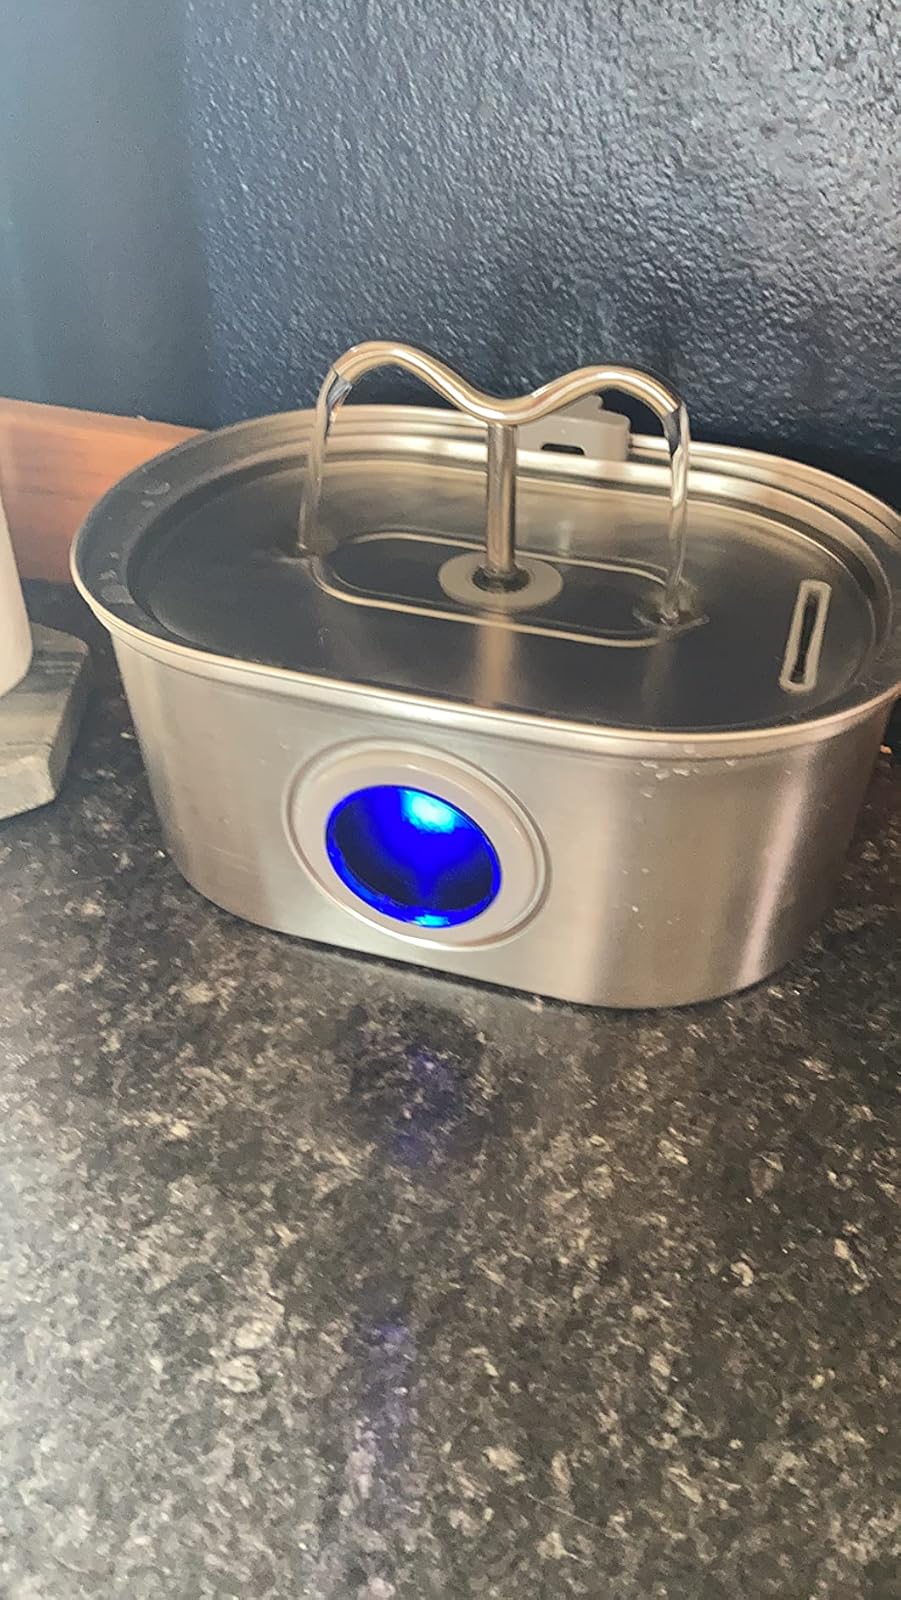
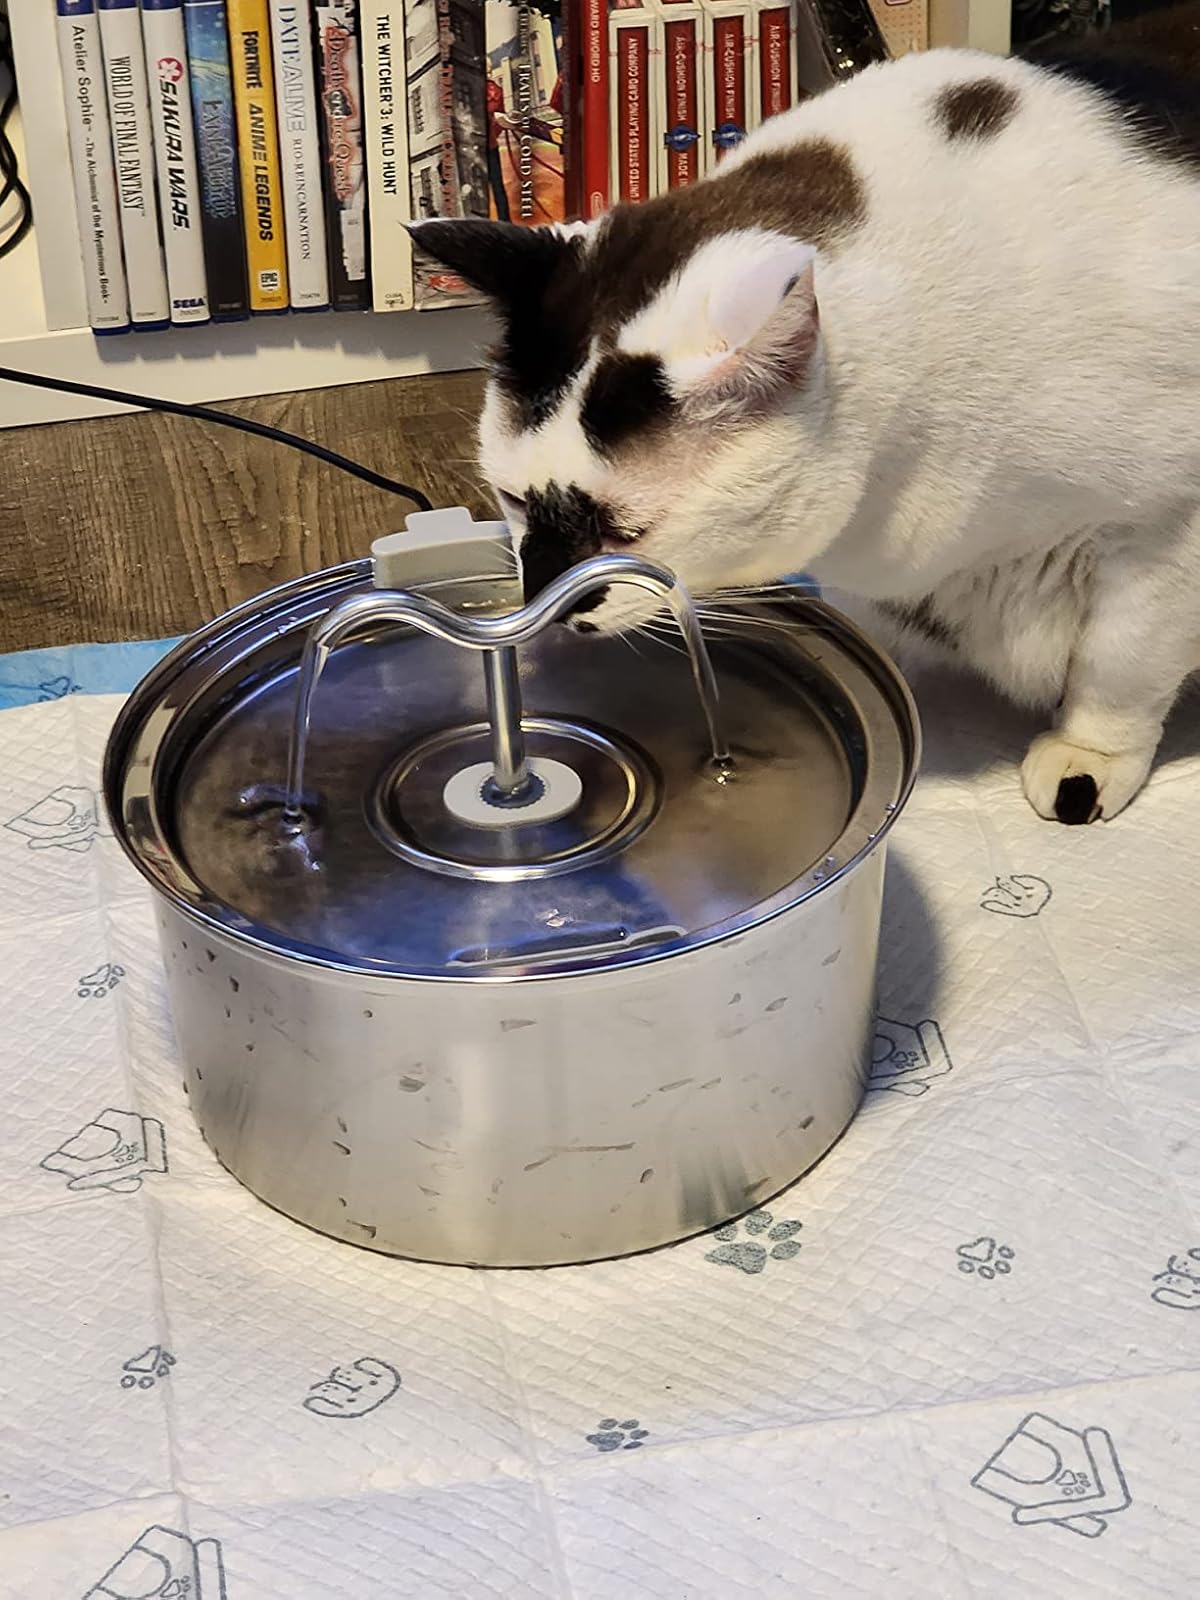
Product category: items_bowl
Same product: no